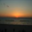
Label: sea